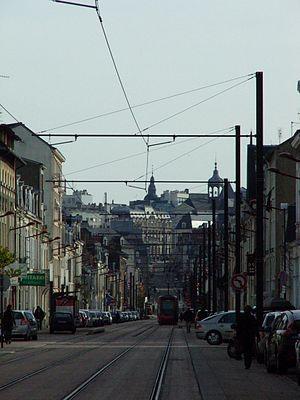
L'avenue Gambetta donnant vers le centre-ville du Mans.
La rue Gambetta est une rue historique du Mans.